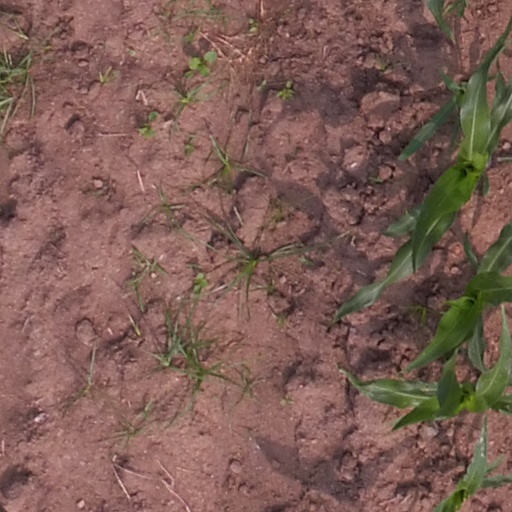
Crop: maize; corn